Atomic clock

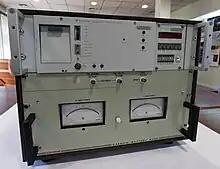
A caesium atomic clock from 1975 (upper unit) and battery backup (lower unit)

In 1949, Alfred Kastler and Jean Brossel developed a technique called optical pumping for electron energy level transitions in atoms using light. This technique is useful for creating much stronger magnetic resonance and microwave absorption signals. Unfortunately, this caused a side effect with a light shift of the resonant frequency. Claude Cohen-Tannoudji and others managed to reduce the light shifts to acceptable levels.